Uchibō Line

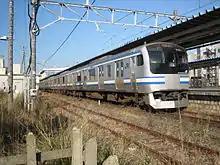
An E217 series EMU on a "Rapid" service in December 2013

Trains leaving north from connect directly to the Sōbu Line (Rapid), with some continuing onto the Yokosuka Line. Since the October 2004 timetable revision, all trains now stop at Nagaura and Sodegaura stations.